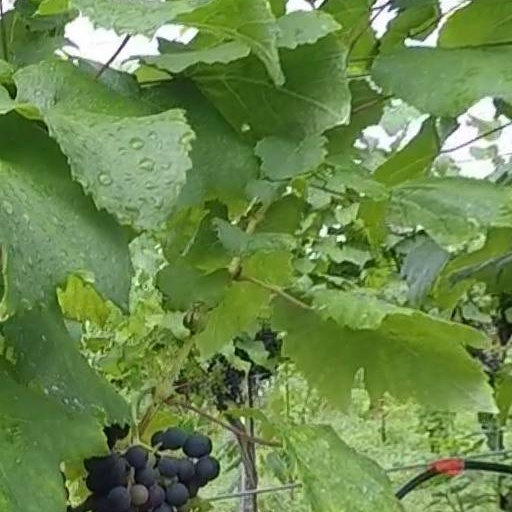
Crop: grape